Culture of Hong Kong

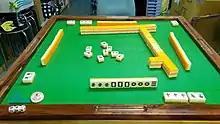
Mahjong table setup

Hong Kong, nicknamed "shopping paradise", is well known for its shopping district with multiple department stores. Many imported goods transported to Hong Kong have lower tax duties than the international standard, making most items affordable for the general public.